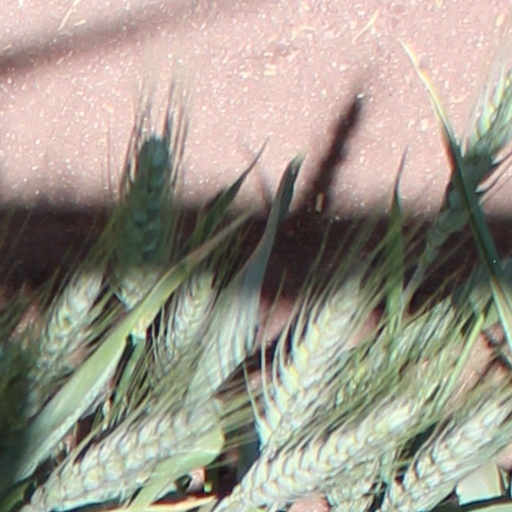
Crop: wheat